Bryde's whale

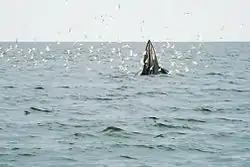
Bryde's whale in the Gulf of Thailand

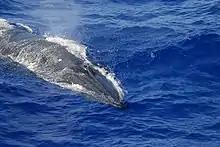
Bryde's whale surfaces off Northwestern Hawaiian Islands

The population may include up to 90,000–100,000 animals worldwide, with two-thirds inhabiting the Northern Hemisphere.